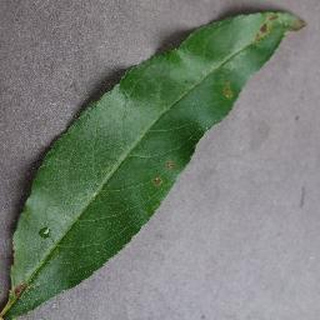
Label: peach_bacterial_spot